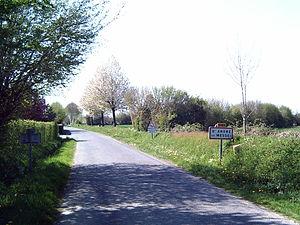
Saint-André-de-Messei est une commune française, située dans le département de l'Orne en région Normandie, peuplée de 572 habitants.